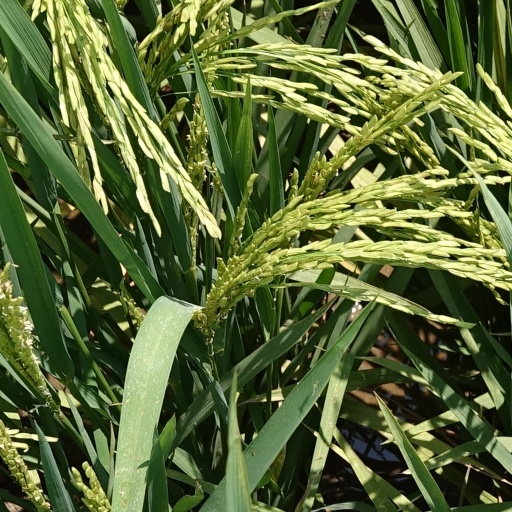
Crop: rice